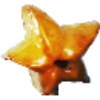
Label: Carambula 1